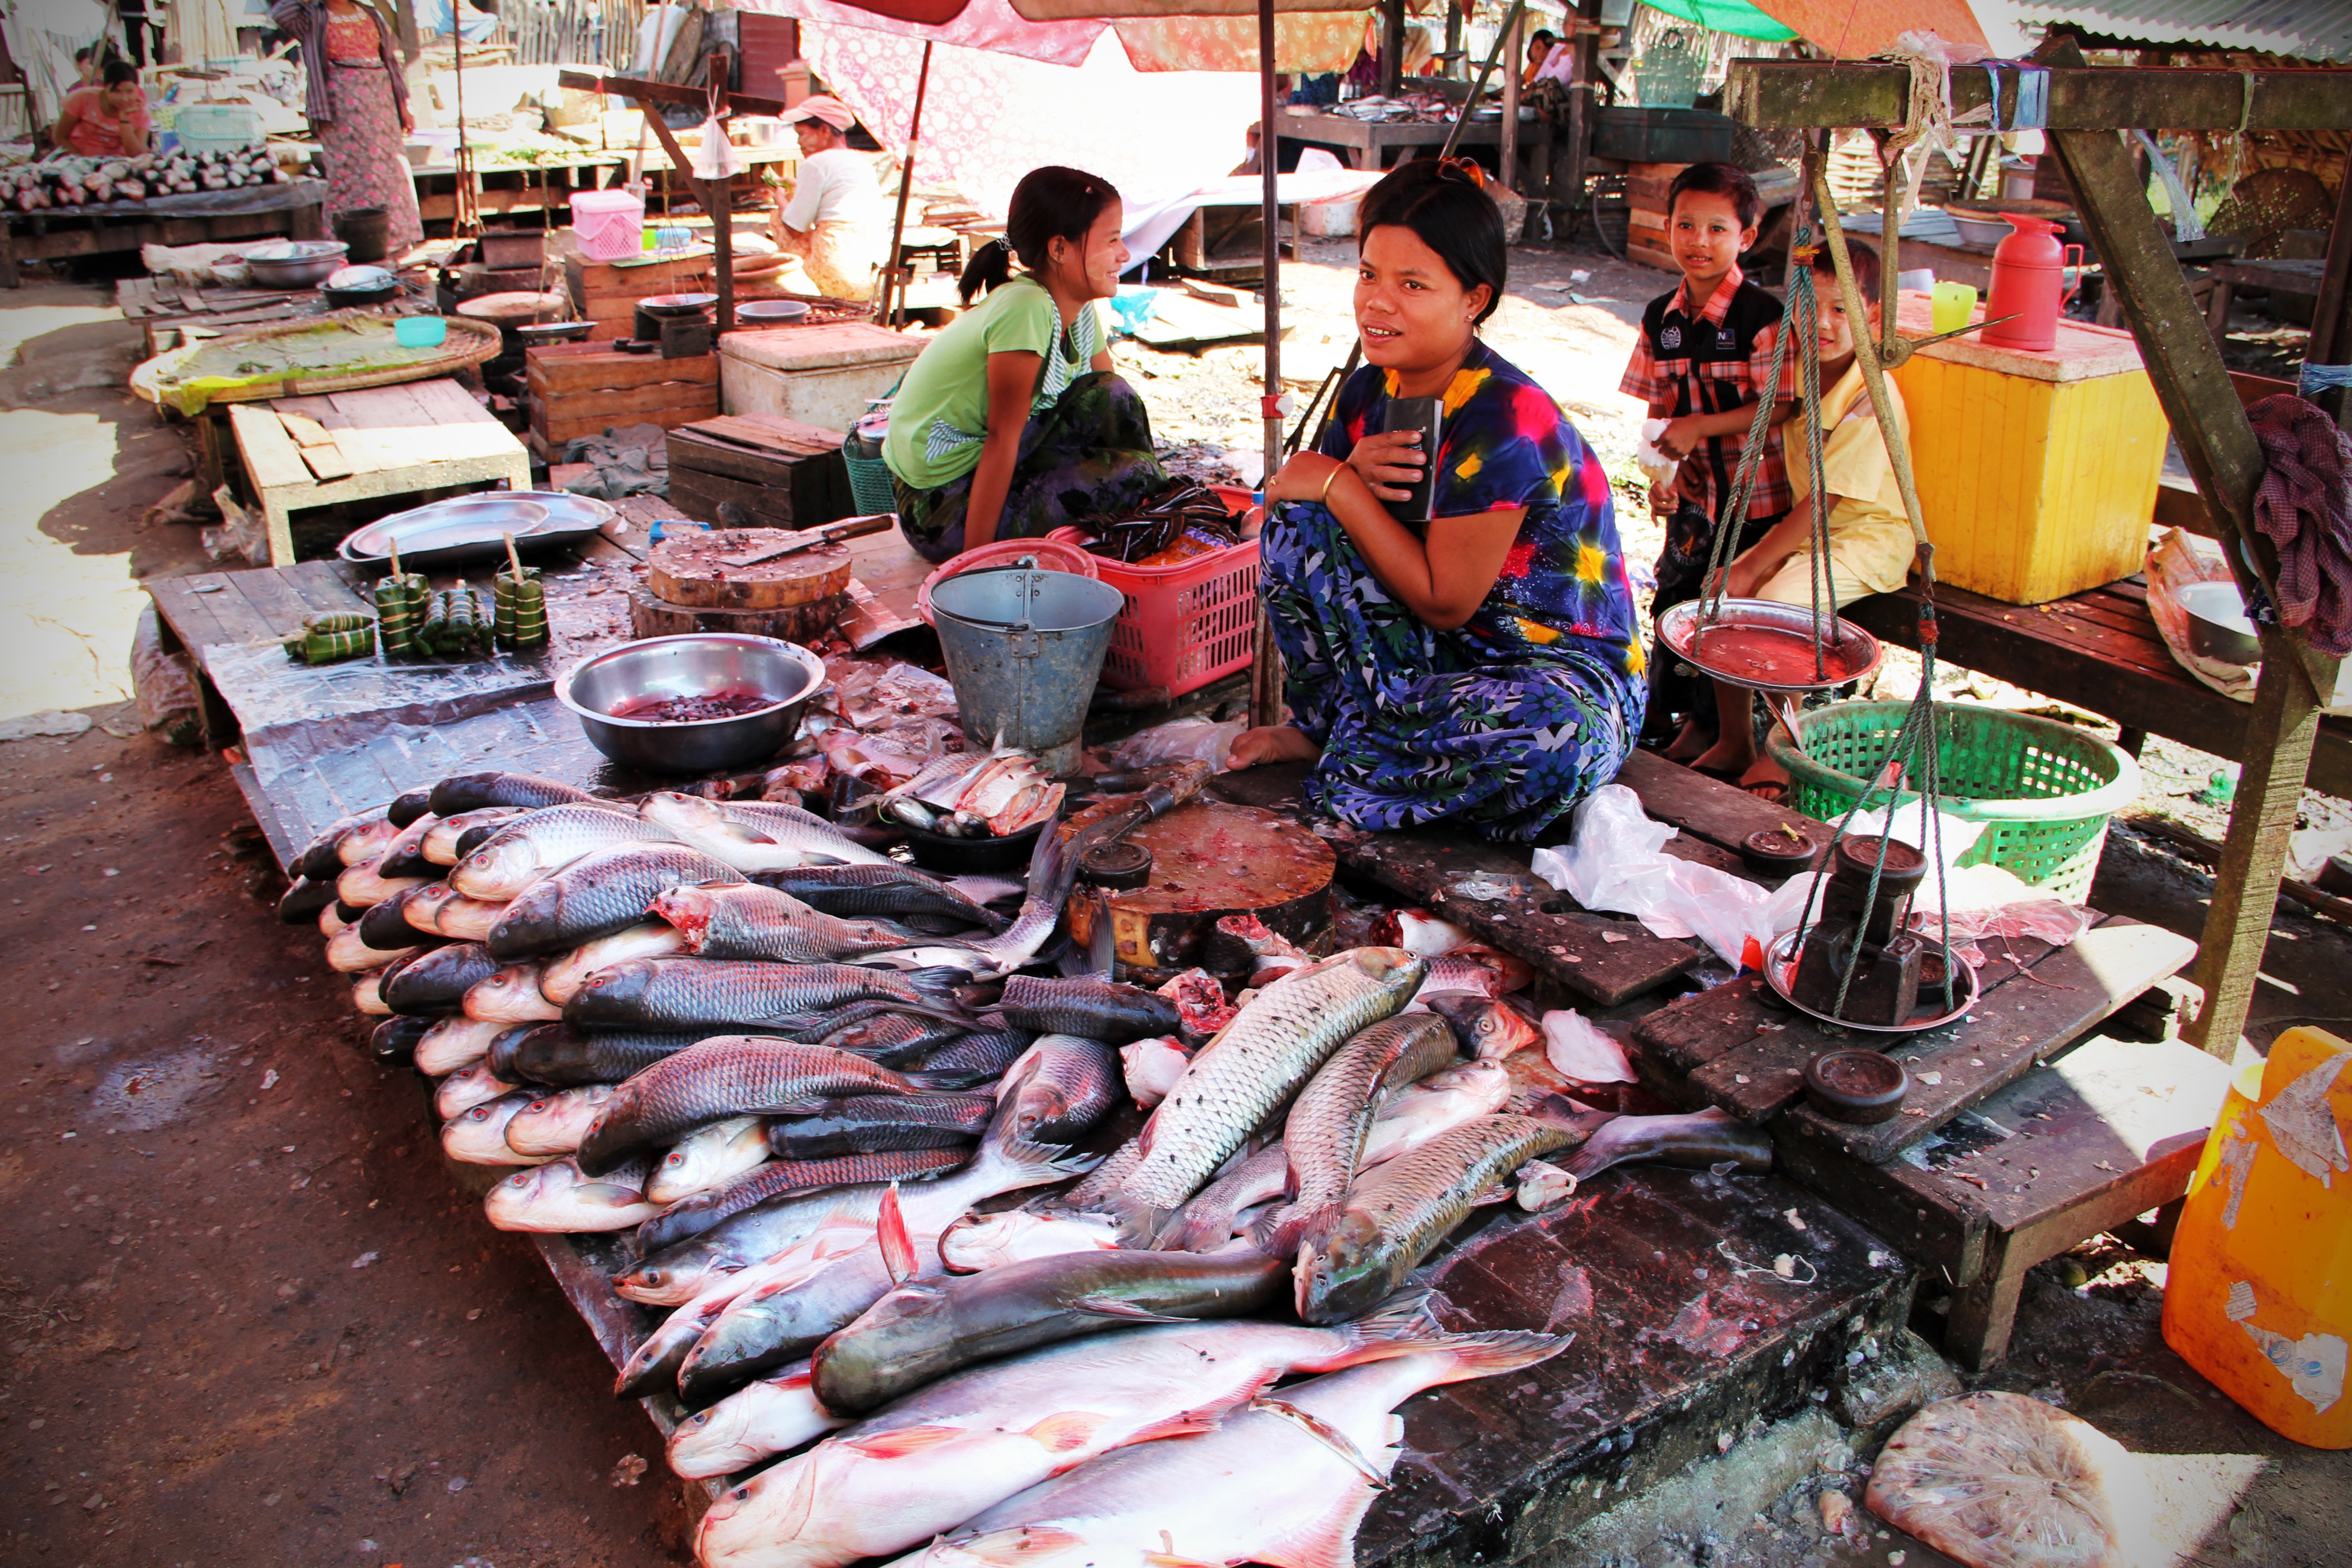
city, dish, food, vendor, bazaar, market, marketplace, fish, cuisine, public space, fish market, human settlement